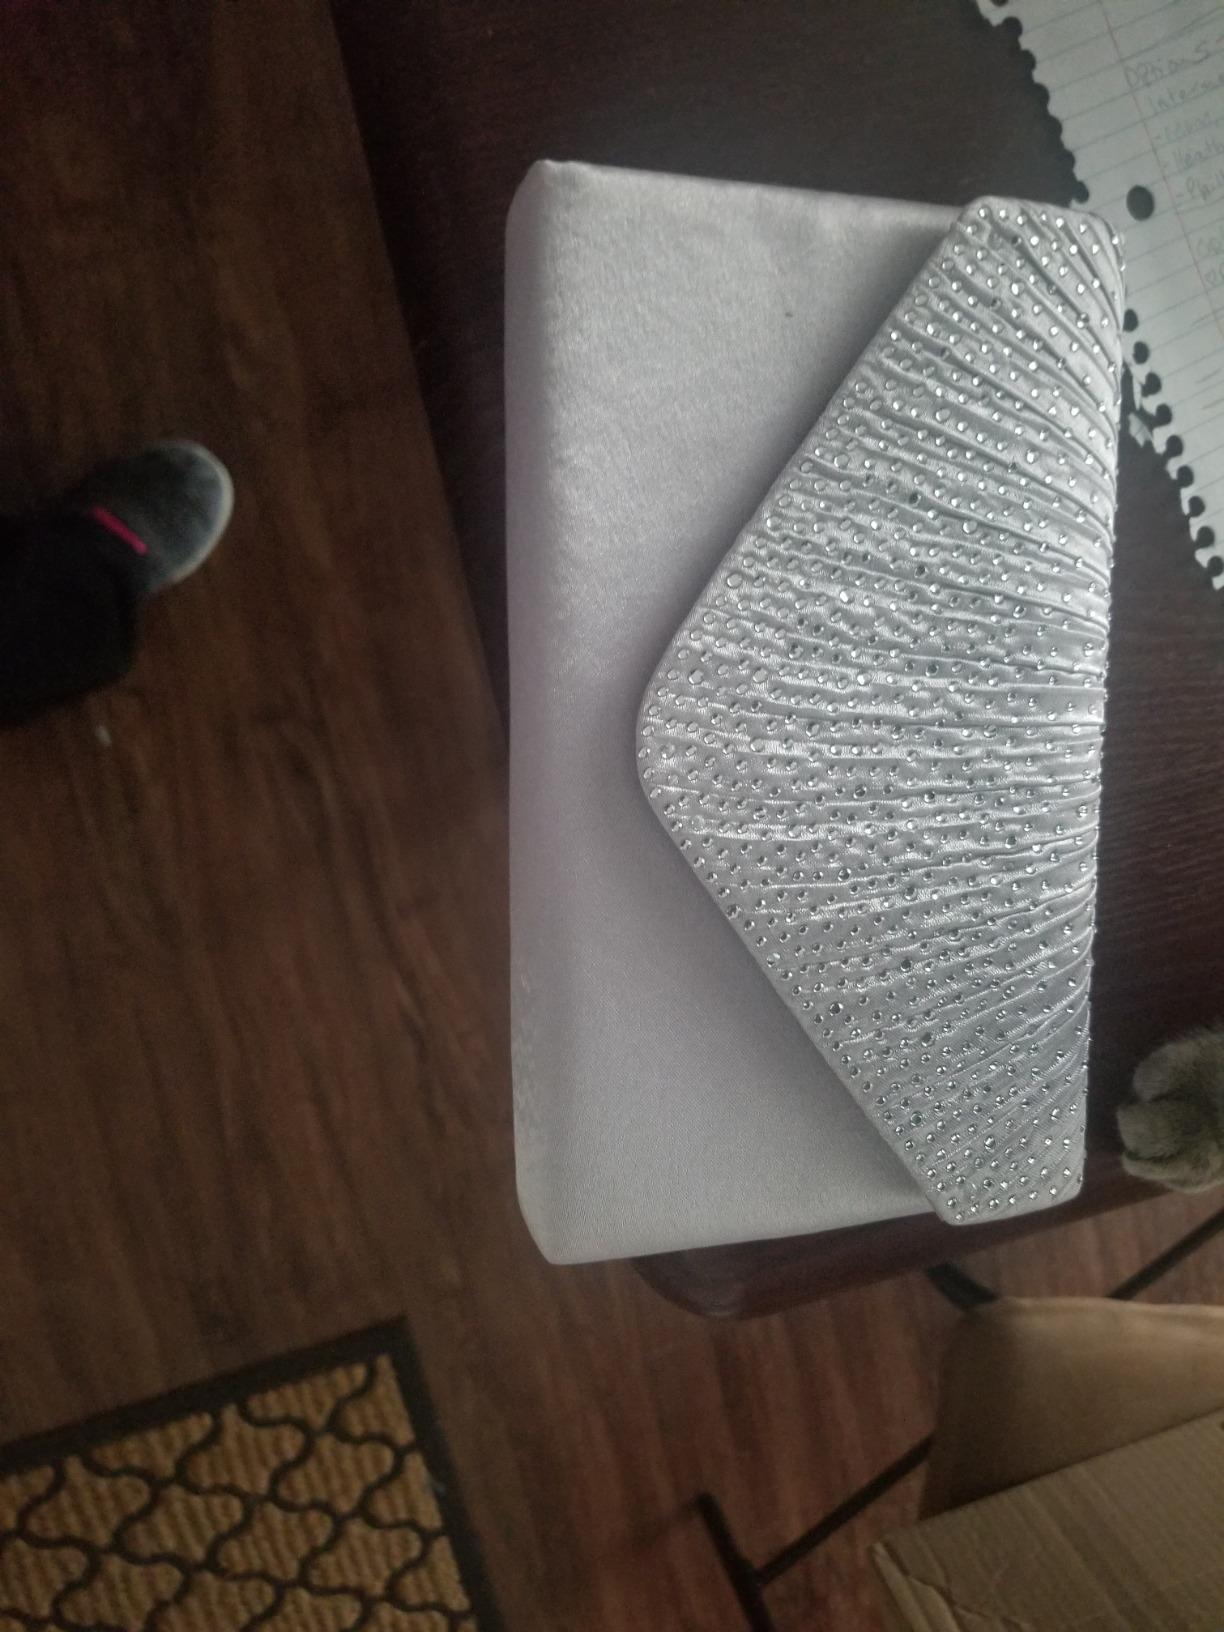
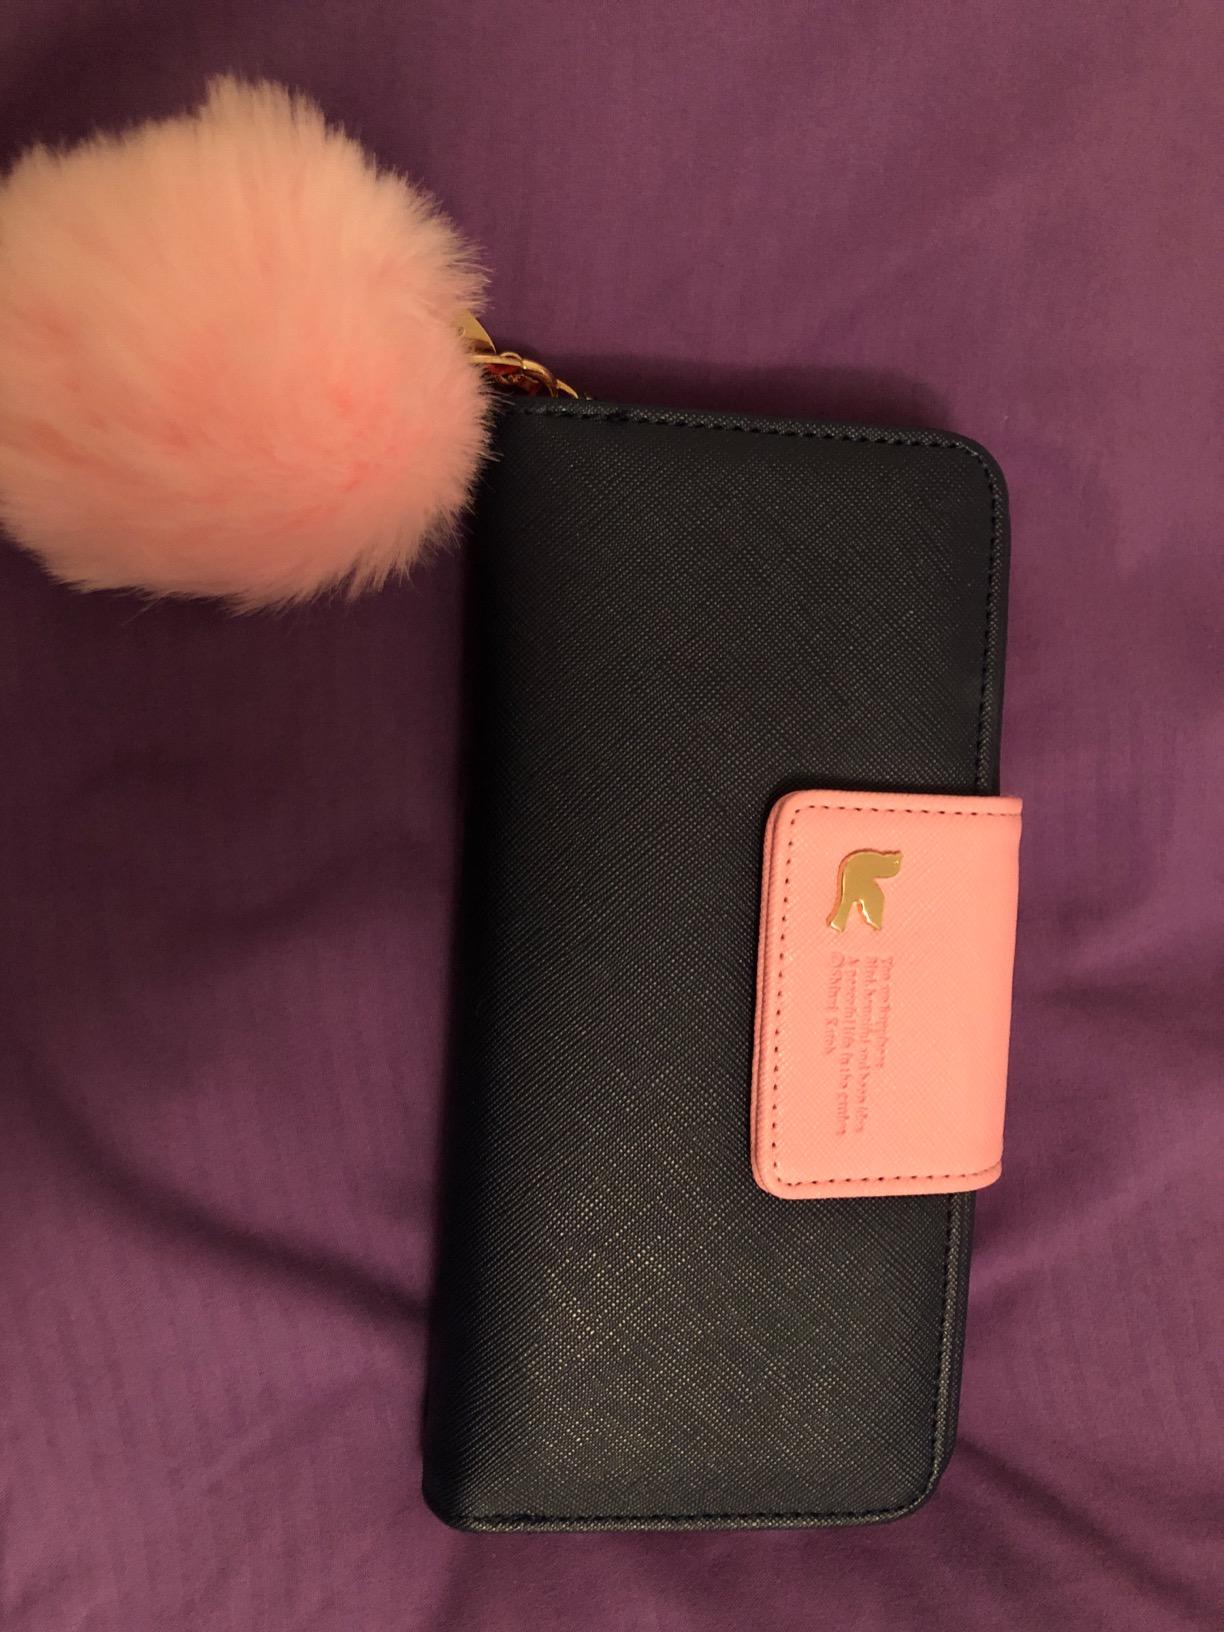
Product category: accessories_handbag
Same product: no